Battle of Antietam

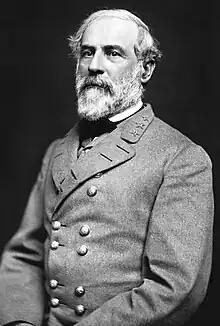
gray-haired general with beard

Major General George B. McClellan's Army of the Potomac, bolstered by units absorbed from John Pope's Army of Virginia, included six infantry corps. The I Corps and XII Corps were units from Pope's force, the II Corps, V Corps, and VI Corps had fought with McClellan and the Army of the Potomac in the Peninsula campaign, and the IX Corps was a newer addition to the Army of the Potomac. The latter corps had seen action in North Carolina and a portion of it had fought with Pope. The VI Corps contingent included a division from the IV Corps. Earlier in the campaign, McClellan had assigned twenty-four new regiments of inexperienced troops to his army to bolster the strength of depleted veteran units. Of these green troops, eighteen regiments, totaling about 15,000 to 16,000 men, accompanied McClellan's army for the march to Antietam. Several thousand more new recruits were added to existing units, so about a quarter of McClellan's army was inexperienced and poorly trained entering the battle. The II, IX, and XII Corps received more of these troops than the other corps.